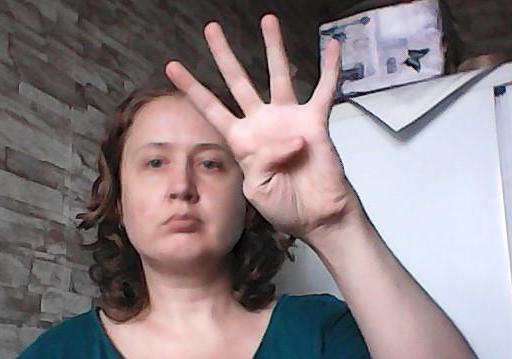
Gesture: four